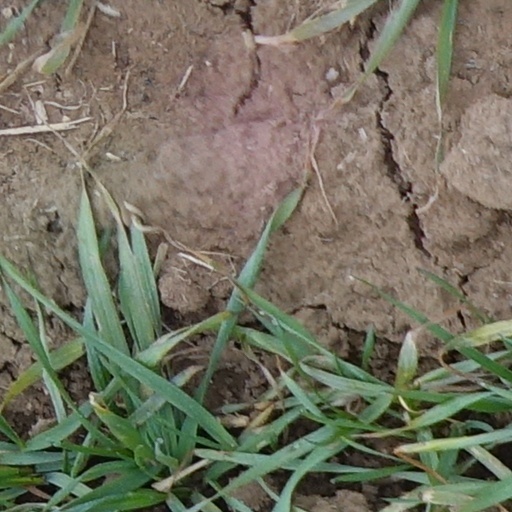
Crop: wheat